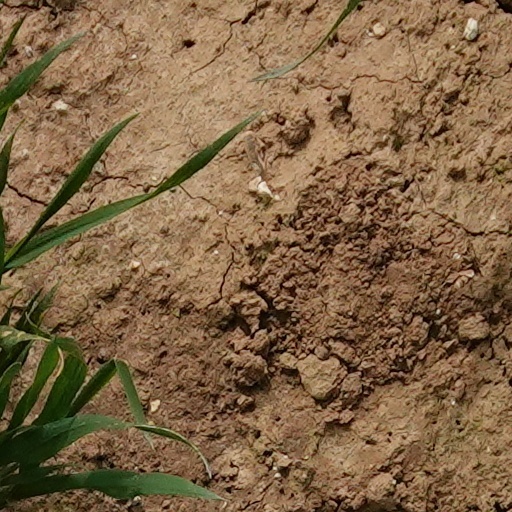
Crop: wheat